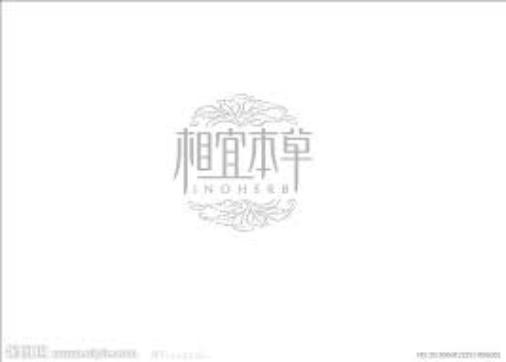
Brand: INOHERB-1
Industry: Necessities